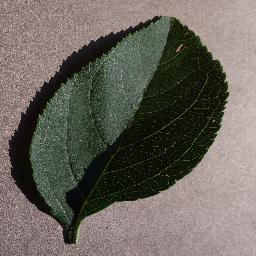
Label: Apple___healthy